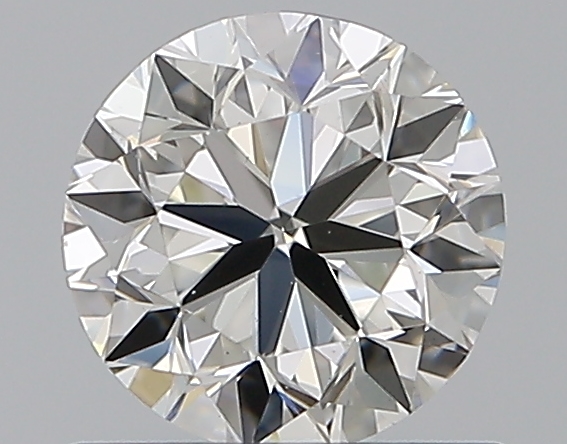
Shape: round
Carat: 0.7
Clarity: VS1
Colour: I
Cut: VG
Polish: VG
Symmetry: EX
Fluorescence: N
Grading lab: GIA
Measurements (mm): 5.5 x 5.54 x 3.55